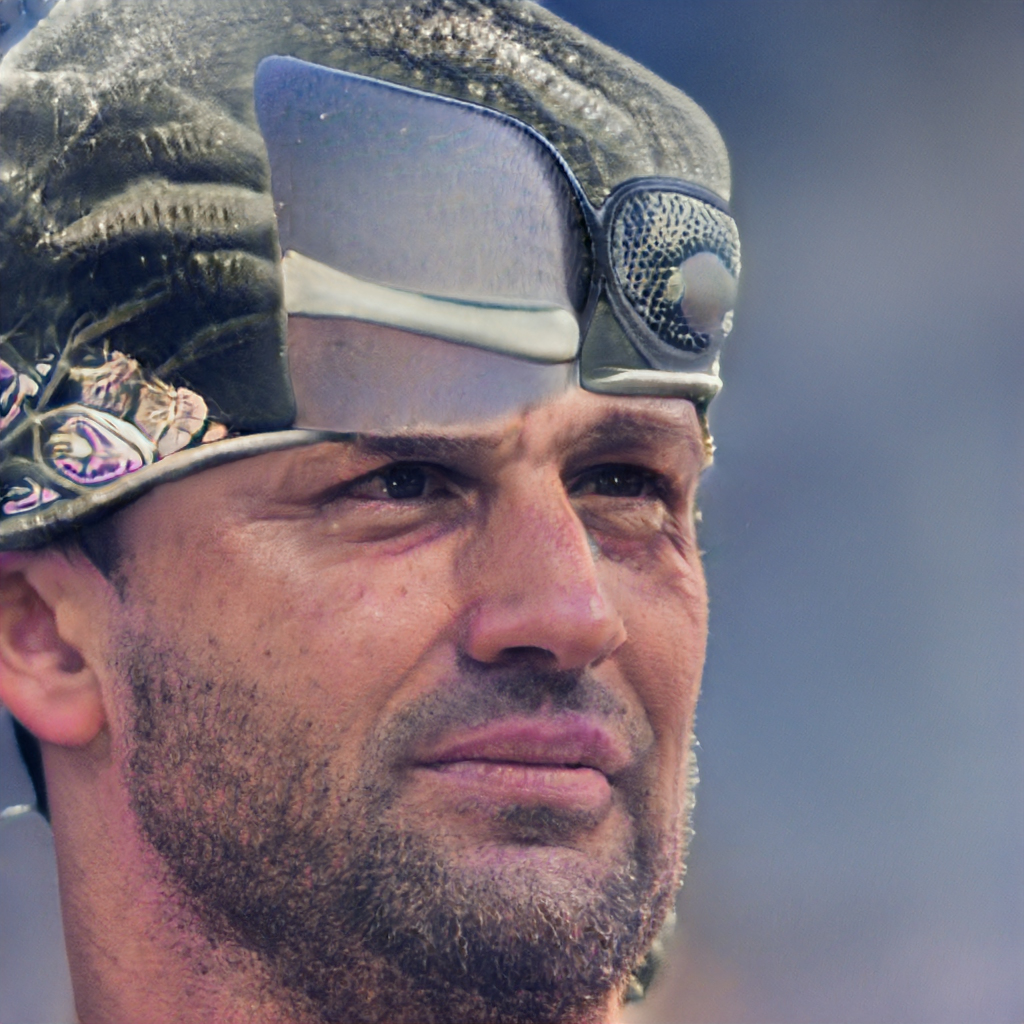
Gender: Male